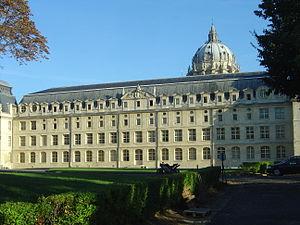
Un hôpital militaire est un hôpital sous tutelle d'une armée ou d'un ministère des Armées et dont la vocation première est de soigner les soldats et anciens soldats. Ils sont établis en ville ou sur une base militaire et aussi à proximité du champ de bataille. Les hôpitaux de marine sont généralement situés dans des villes côtières. Des hôpitaux mobiles sont aménagés sur les navires-hôpitaux en mer.
L'abbaye du Val-de-Grâce est une ancienne abbaye française située dans l'actuel 5ᵉ arrondissement de Paris. Elle résulte du transfert de l'abbaye du Val profond, située à Bièvres.